Xenobiotic metabolism

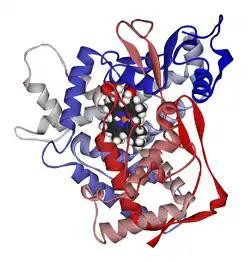
Cytochrome P450 oxidases are important enzymes in xenobiotic metabolism.

Xenobiotic metabolism (from the Greek xenos "stranger" and biotic "related to living beings") is the set of metabolic pathways that modify the chemical structure of xenobiotics, which are compounds foreign to an organism's normal biochemistry, such as drugs and poisons. These pathways are a form of biotransformation present in all major groups of organisms, and are considered to be of ancient origin. These reactions often act to detoxify poisonous compounds; however, in cases such as in the metabolism of alcohol, the intermediates in xenobiotic metabolism can themselves be the cause of toxic effects.